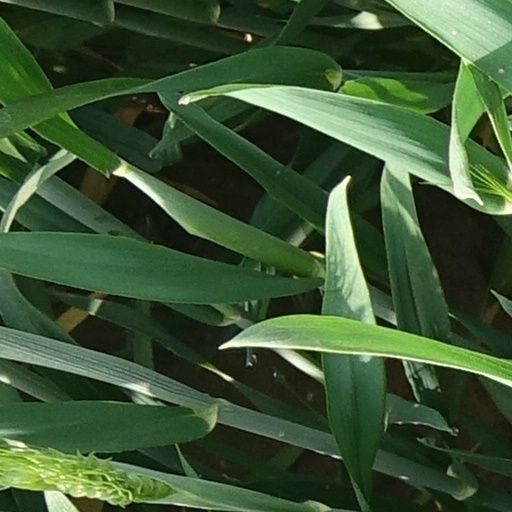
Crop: wheat